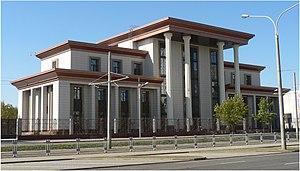
Cette page répertorie les représentations diplomatiques résidant et accréditées en Biélorussie. La capitale Minsk abrite 50 ambassades.